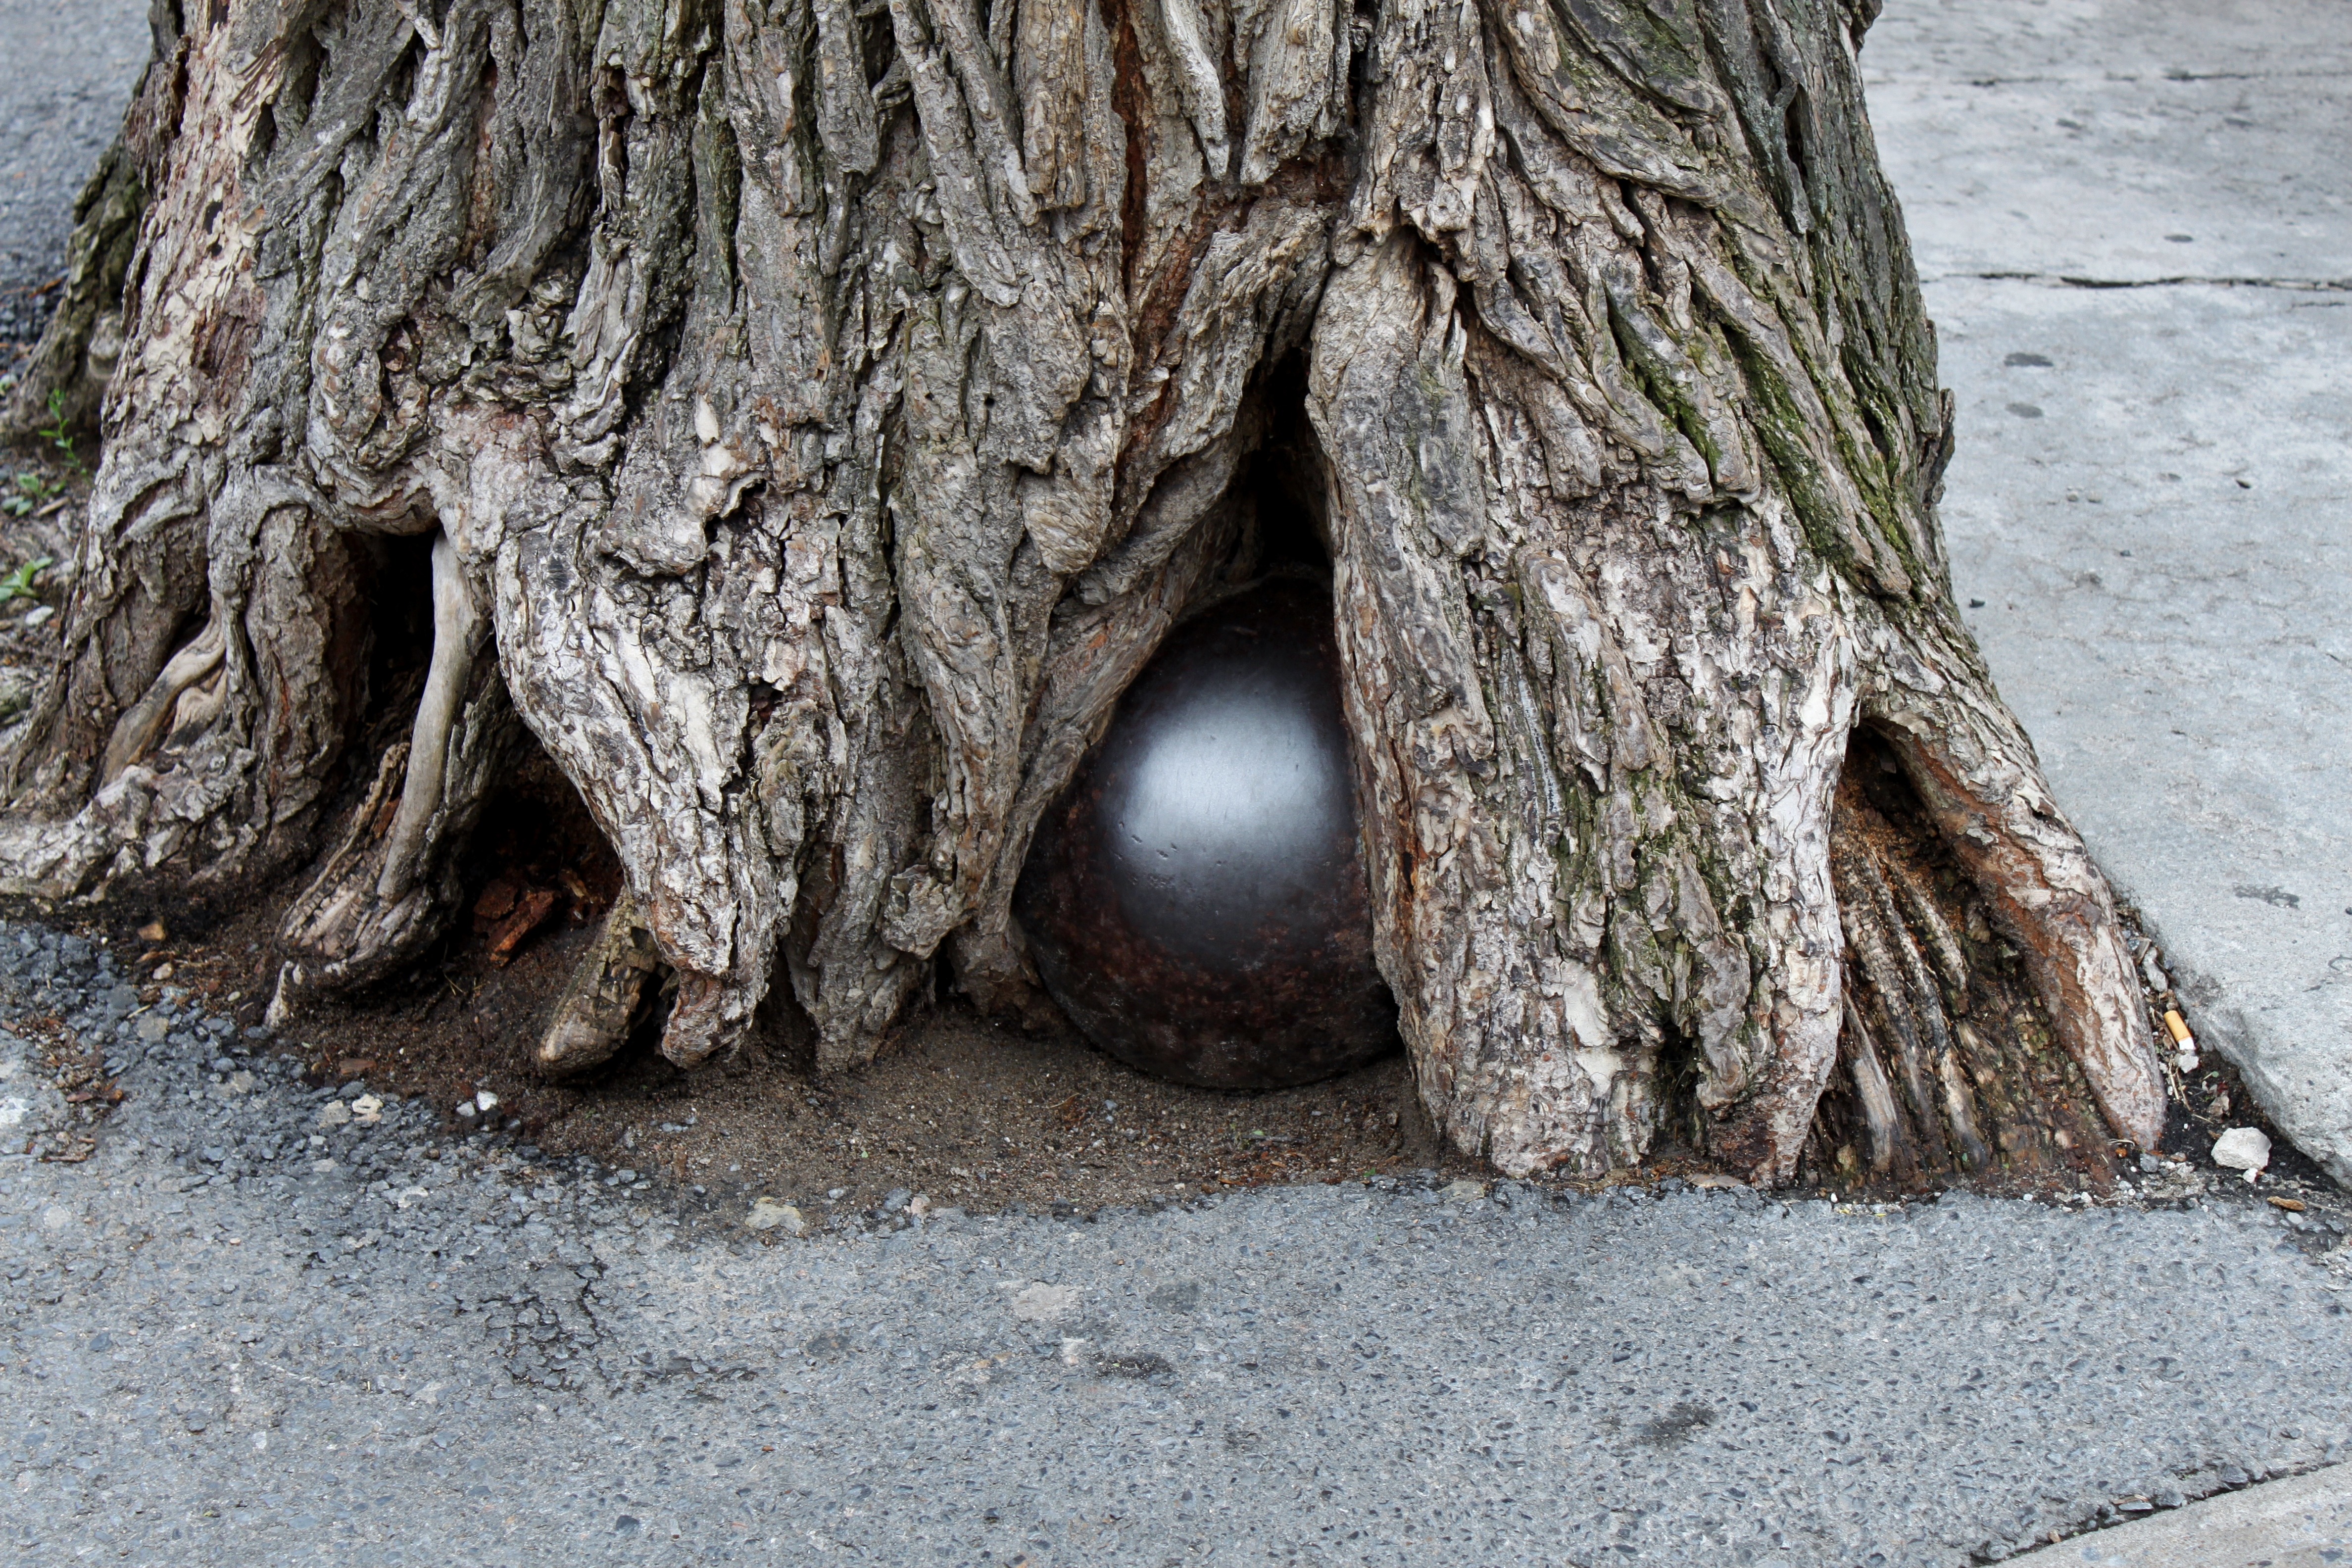
tree, nature, rock, branch, plant, wood, leaf, trunk, root, cannonball, woody plant